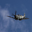
Label: airplane